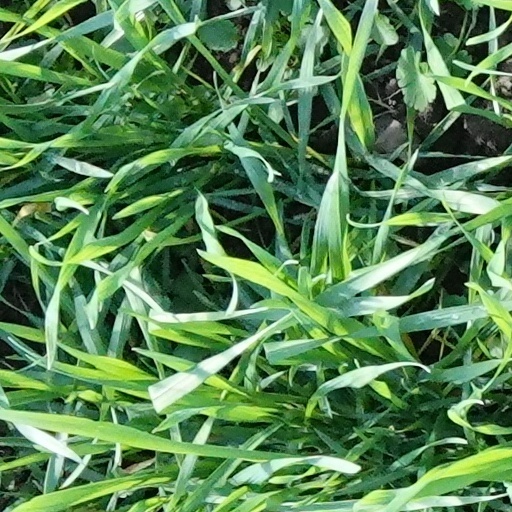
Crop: wheat